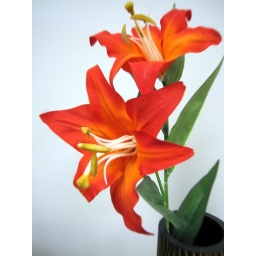
These fake flowers in my office last all year round - and I never have to water them!